Daniel Rasilla

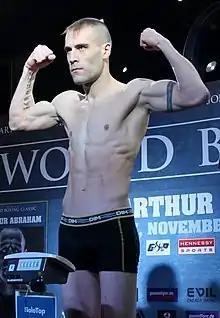
Rasilla in 2010

Daniel Rasilla Colaso (born 28 April 1980) is a Spanish professional boxer. He held the Spanish lightweight and light-welterweight titles between 2007 and 2013, and has challenged once for the European light-welterweight title in 2009.